Albert Nicholas (politician, born 1971)

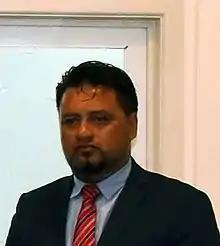
Nicholas in 2017

Albert Taaviri Kaitara Nicholas (born 2 September 1971) is a Cook Islands politician and former Cabinet Minister. He is a member of the Cook Islands Party. He is the son of former MP Albert (Peto) Nicholas.